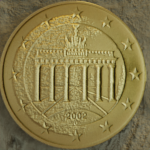
Coin value: 50cents
Country: de
Edition: standard